Tall Ships Youth Trust

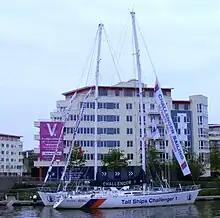
Tall Ships Challenger 1 - "Oona"

Tall Ships Youth Trust (TSYT) is a sail training organisation in the United Kingdom that currently owns and operates four 72ft Challenger yachts and a 55ft ketch.